Benedictus Gotthelf Teubner

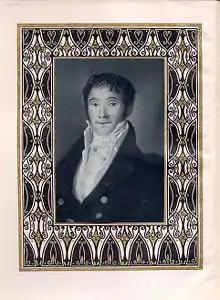
Benedictus Gotthelf Teubner. 1911 reproduction of an 1811 portrait.

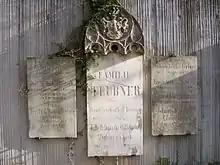
Grave sign of the family of B. G. Teubner

Benedictus Gotthelf Teubner (born 16 June 1784 in Grosskrausnik in Luckau in Lower Lusatia; died 21 January 1856 in Leipzig) was a German bookseller and the founder of a publishing company.